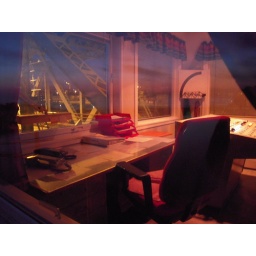
This is a railway bridge in Trondheim, one of those they lift up to let boats pass underneath.